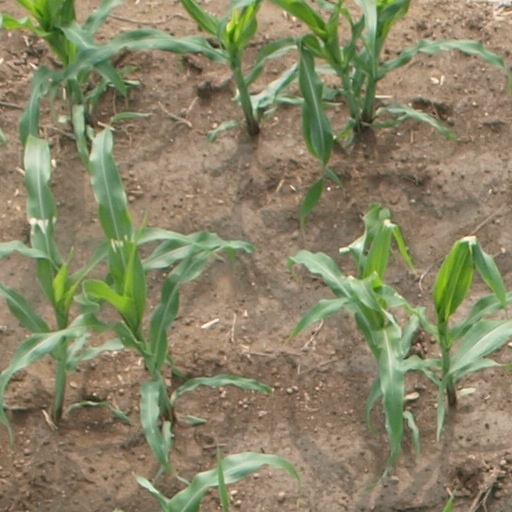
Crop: maize; corn